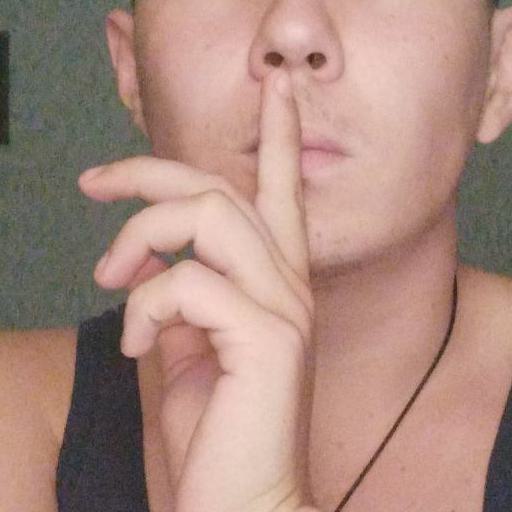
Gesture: mute